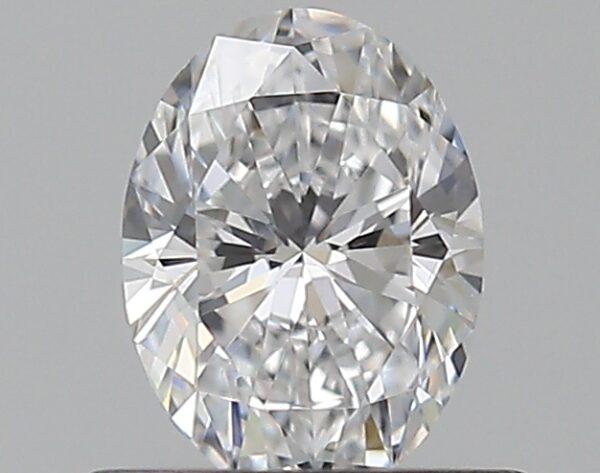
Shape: oval
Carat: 0.5
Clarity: VS2
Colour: D
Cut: EX
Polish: EX
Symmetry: VG
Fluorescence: N
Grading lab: GIA
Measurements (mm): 6.09 x 4.5 x 2.81